BBC Elstree Centre

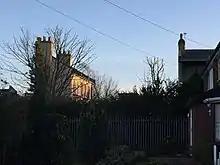
Back of Albert Square, external part of the set of "EastEnders".

During 1928, the studios were sold to Ludwig Blattner, who connected them to the electricity mains and introduced a German system of sound recording. The Blattner Studios were leased to Joe Rock Productions during 1934, and two years later it purchased the site, renaming it "Rock Studios". Rock Productions built four new large stages, and began making films, including the drama film "The Edge of the World" (1937), directed by Michael Powell.